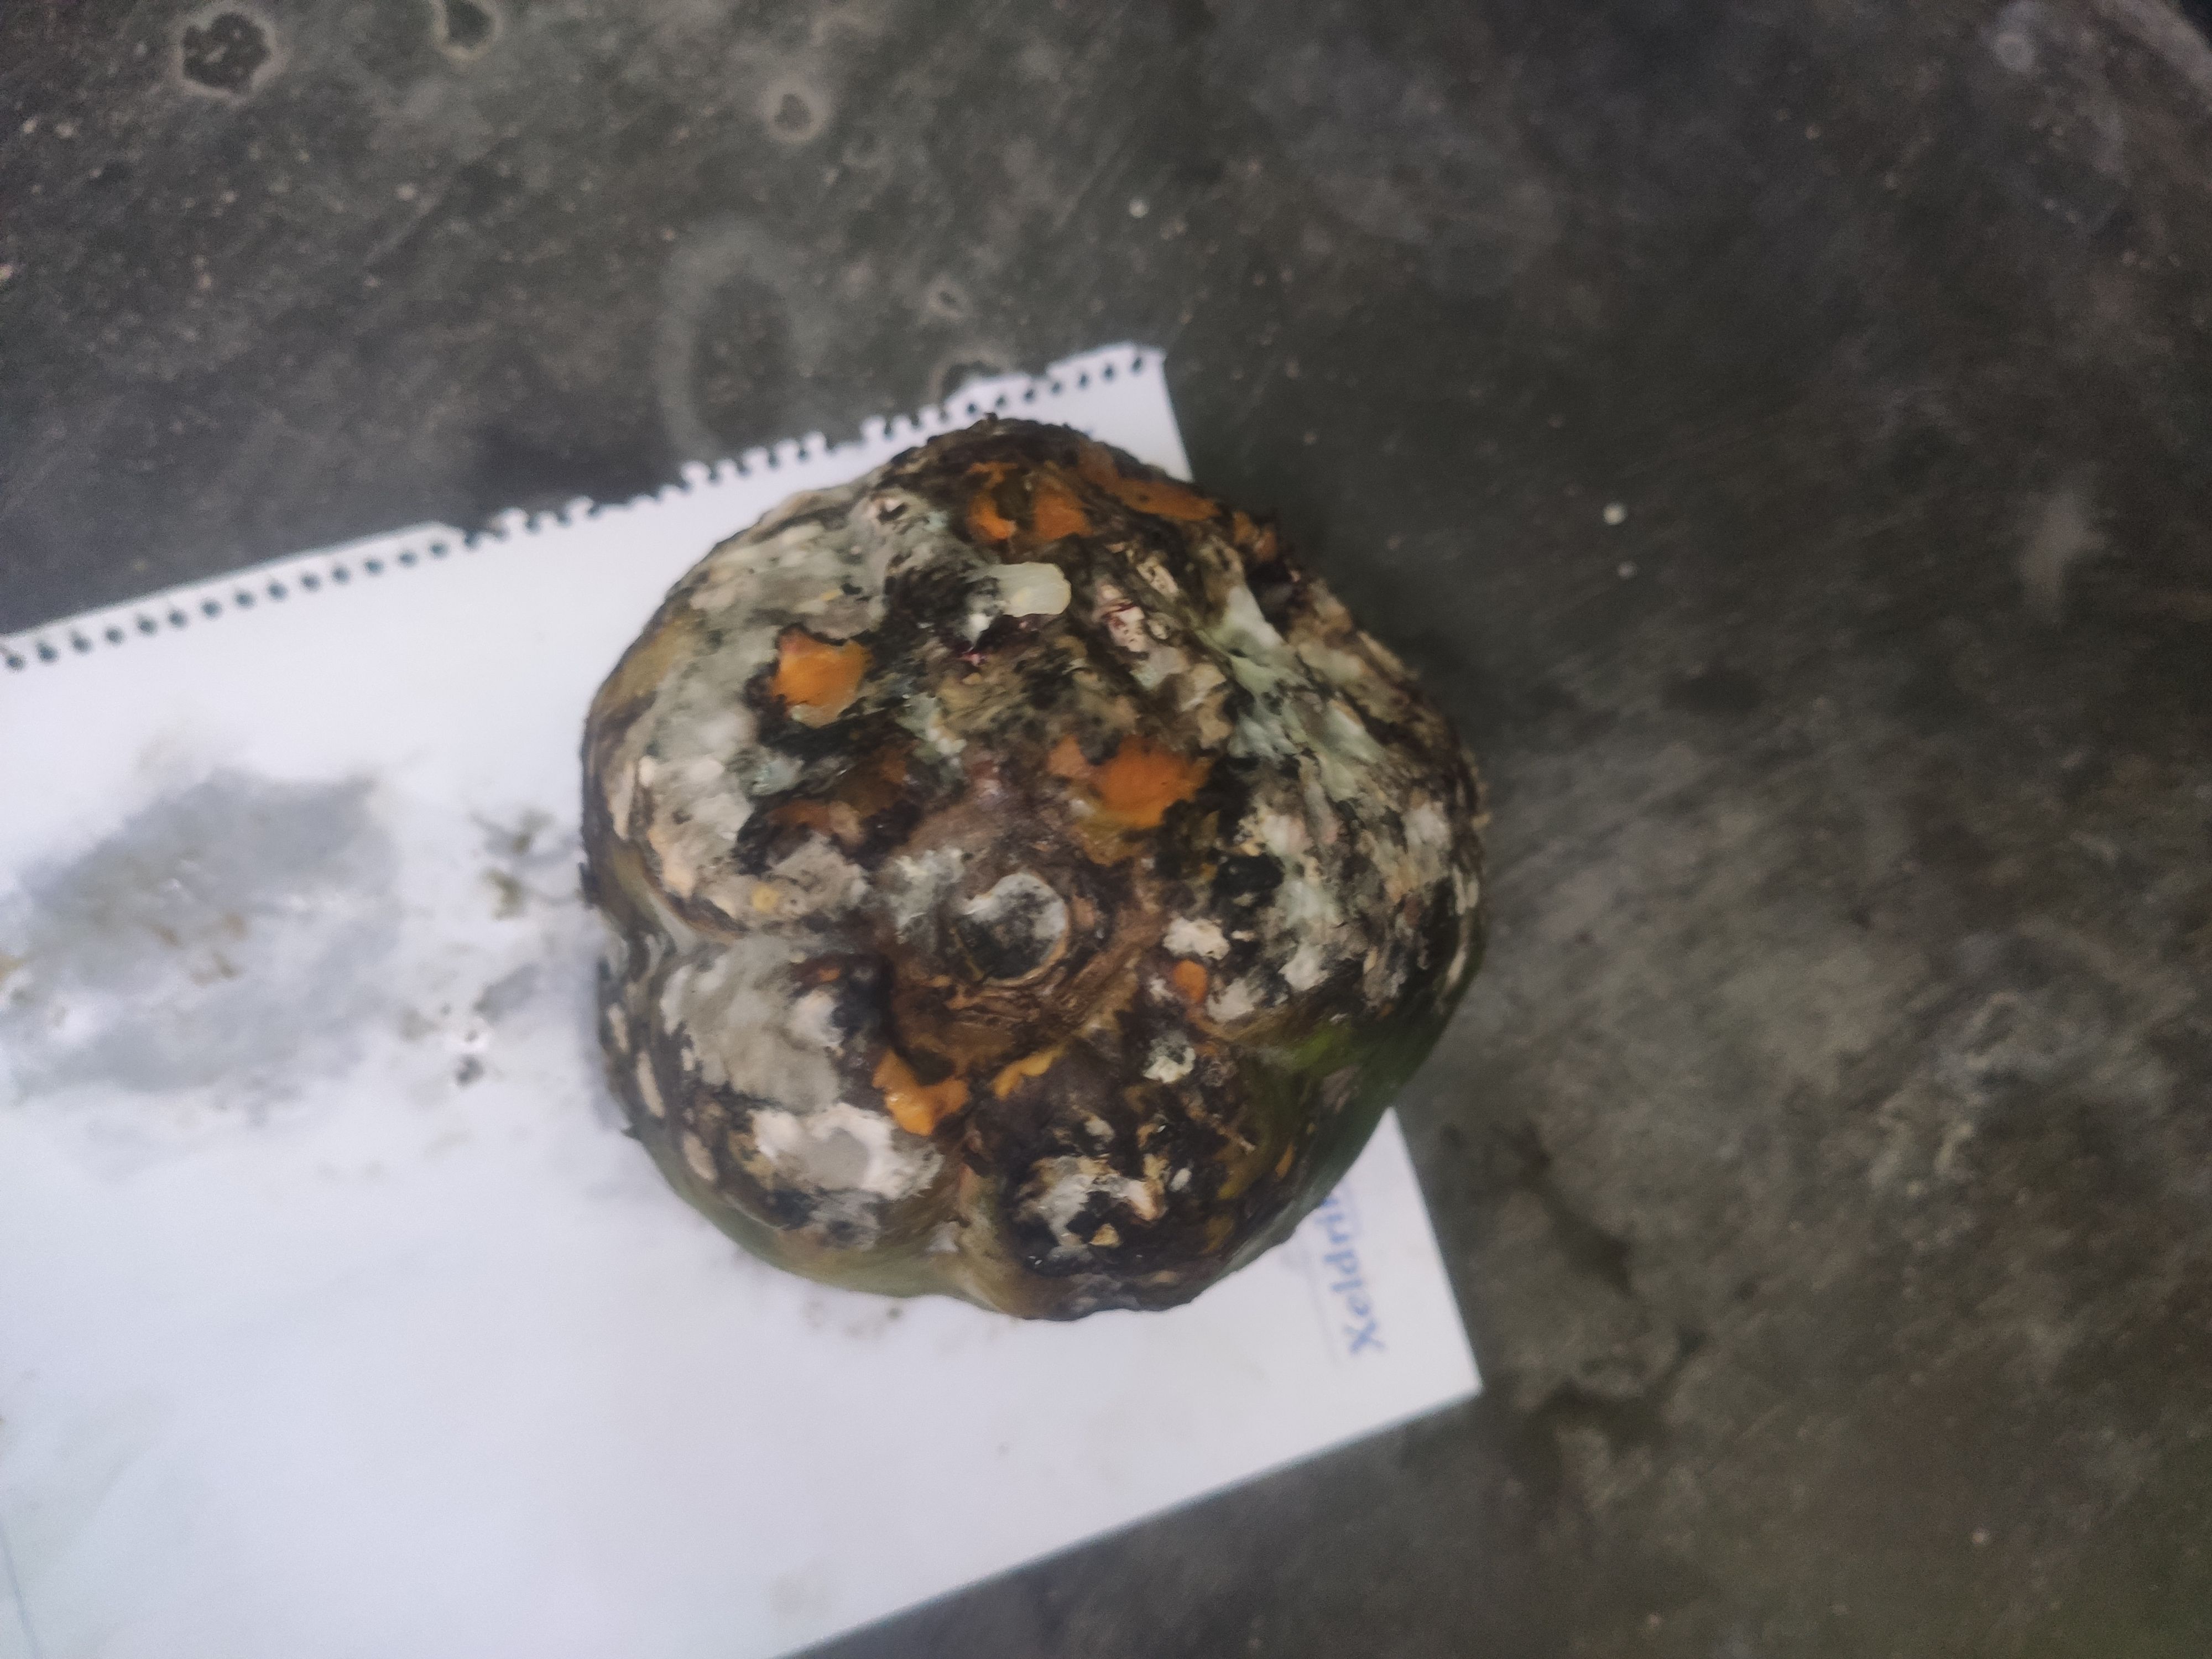
Fruit: papayas
Grade: 3rd-grade